International Red Cross and Red Crescent Movement

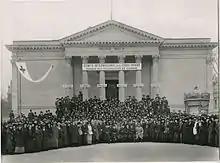
Group picture of the volunteers – mostly women – in front of the Musée Rath in 1914

However, by the end of the year, the Agency already had some 1,200 volunteers who worked in the Musée Rath of Geneva, amongst them the French writer and pacifist Romain Rolland. When he was awarded the Nobel Prize for Literature for 1915, he donated half of the prize money to the Agency. Most of the staff were women, some of whom – like Marguerite van Berchem, Marguerite Cramer and Suzanne Ferrière – served in high positions as pioneers of gender equality in an organisation dominated by men.